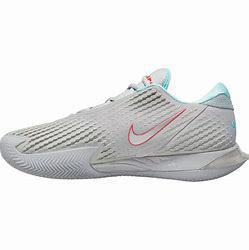
Brand: Nike
Model: Court Air Zoom Vapor Cage 4